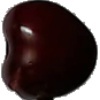
Label: cherry